Artigas Department

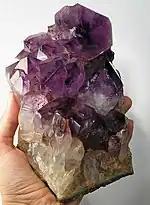

Two portions of the department's border with Brazil are disputed ("Isla Brasilera" or Brazilian Island near Bella Unión, and an area called "Rincón de Artigas" near Masoller), but unlike many border disputes between Latin American countries, this issue has not strained Uruguay's relations with Brazil, which remain friendly.